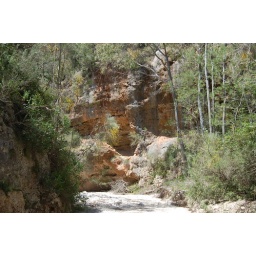
Barranco de Coladilla is a dry river bed near Nerja. 24-Apr-2009